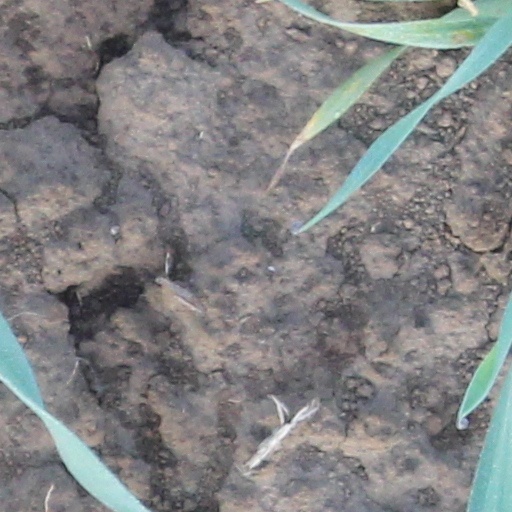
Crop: wheat